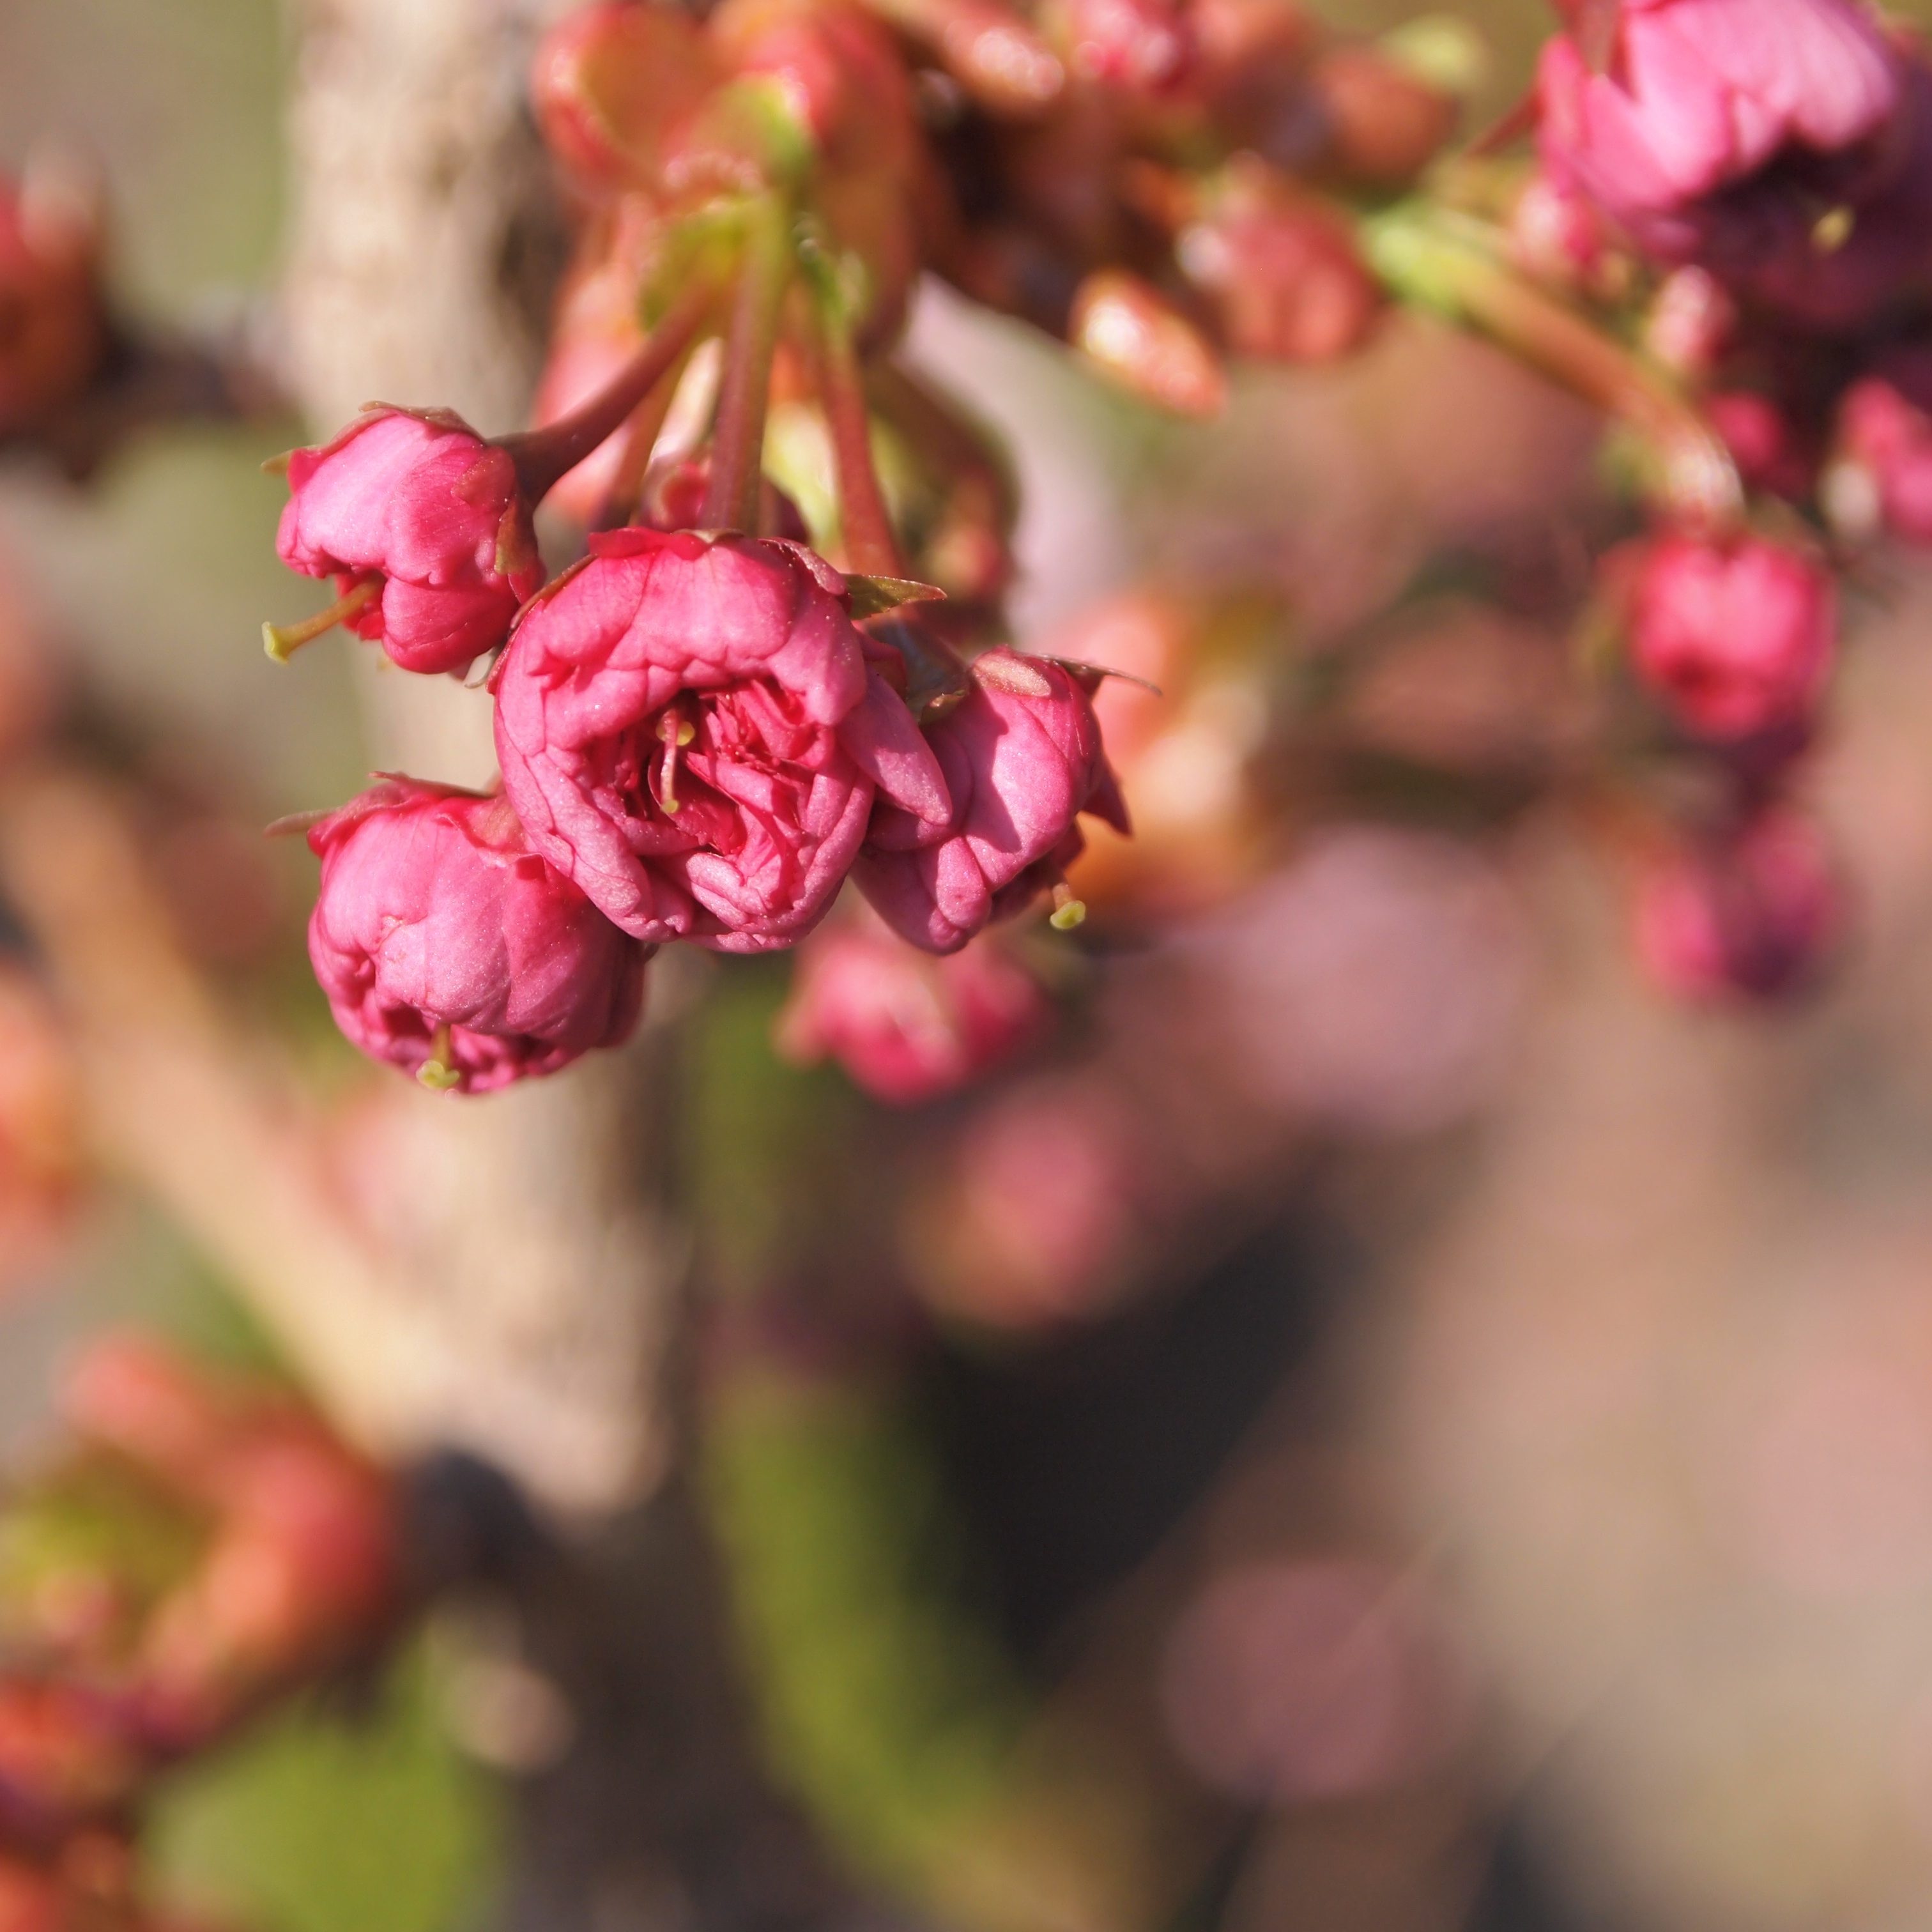
branch, blossom, plant, fruit, berry, leaf, flower, petal, food, spring, red, produce, small, botany, pink, flora, close up, shrub, buttons, prunus, macro photography, flowering plant, land plant